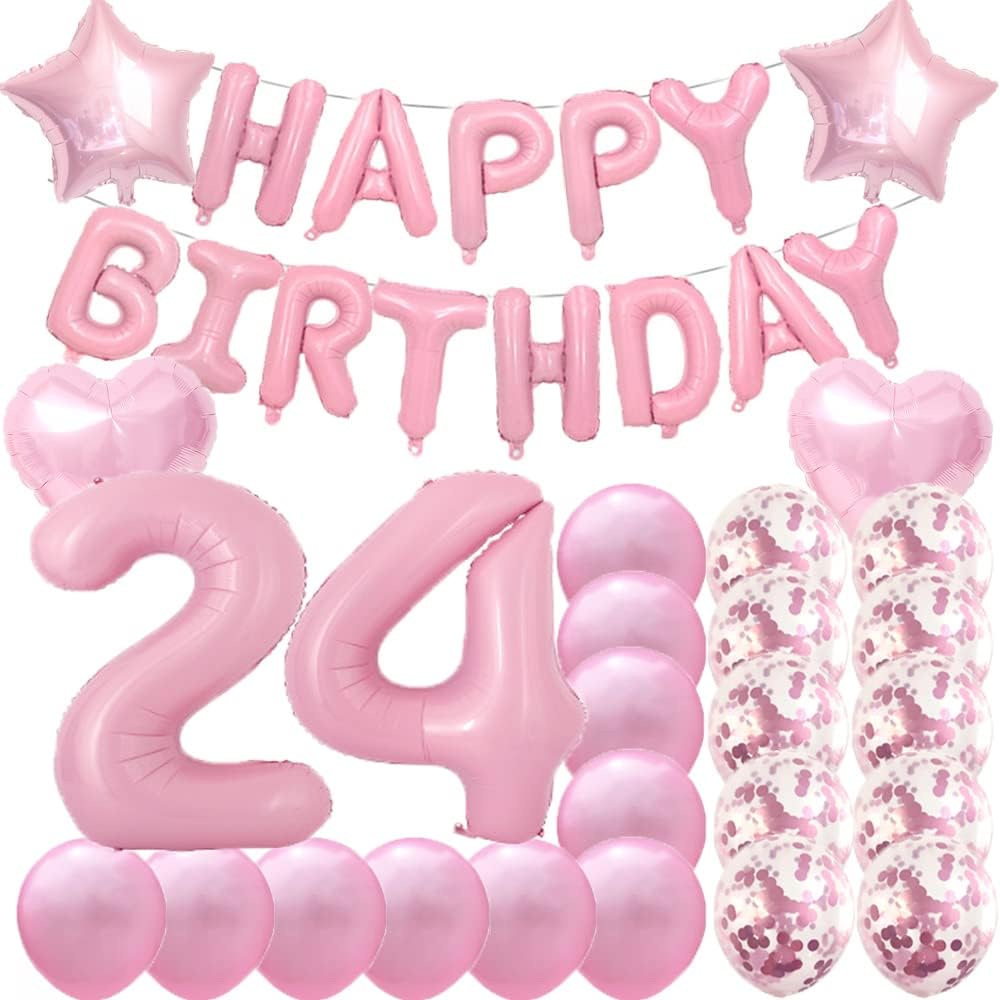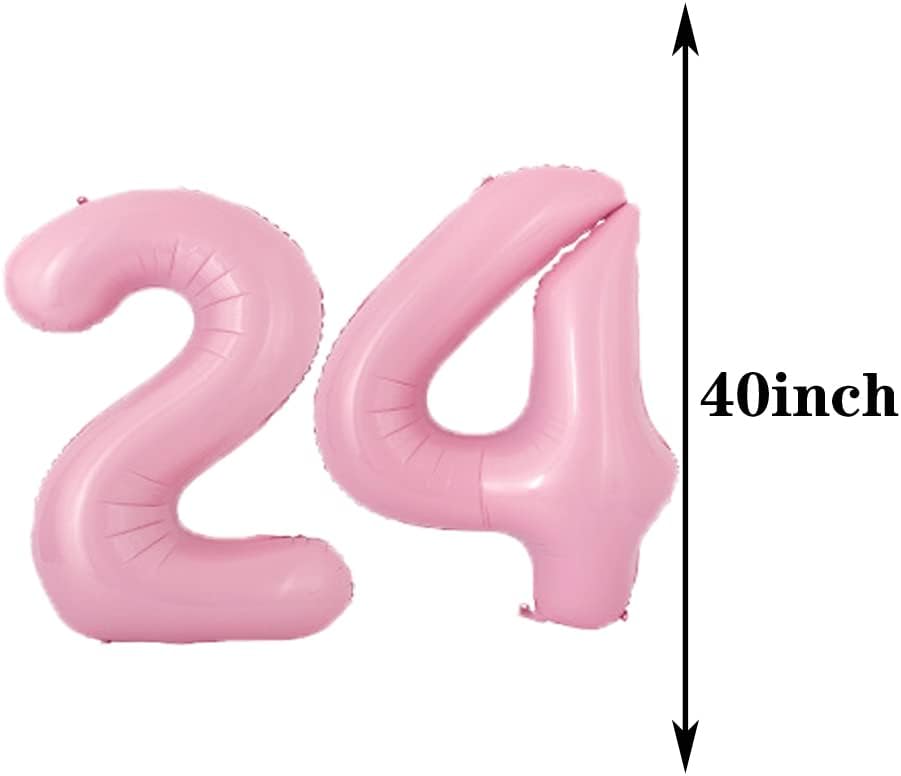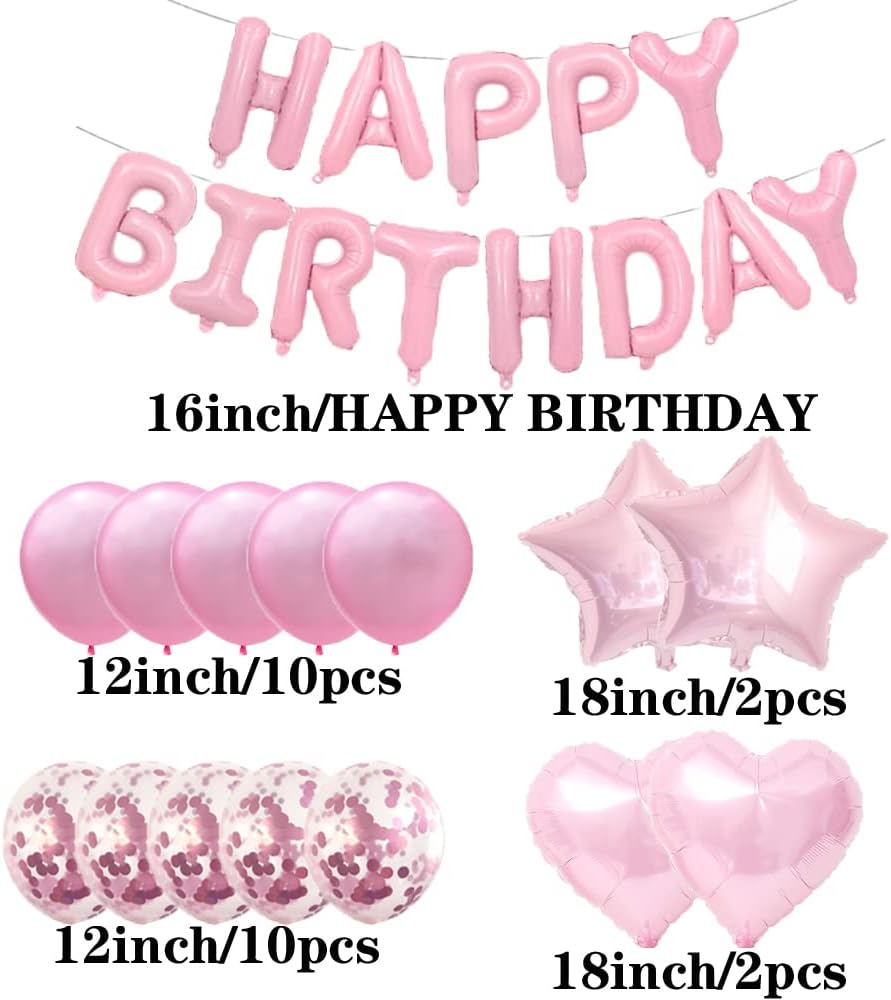
Sweet 24th Birthday Decorations Party Supplies,Pink Number 24 Balloons,24th Foil Mylar Balloons Latex Balloon Decoration,Great 24th Birthday Gifts for Girls,Women,Men,Photo Props
Category: Toys & Games
Sweet 24th Birthday Decorations Party Supplies,Pink Number 24 Balloons,24th Foil Mylar Balloons Latex Balloon Decoration,Great 24th Birthday Gifts for Girls,Women,Men,Photo Props These pink foil number balloon is perfect way to make a statement and a great addition to your birthday decorations, anniversary party or any celebrations at your home or office.Pink balloons number 2 and 4 are perfect focal décor on your gift table or even on your buffet area. Since its helium supported you may opt to tie string on the numbers and latex balloon then, let it float which will serve as a fab centerpiece. You may also hang it on the wall as backdrop or let the number sit on the table leaning on the wall. This isn’t just suitable for birthday party. It’s an ideal embellishment even for couples celebrating their 24th anniversary or organizations, schools, and businesses cheering for its 24th foundation day. Material: Mylar foil balloons, with premium material for durable and reusable use Color: Pink(Girl's favorite color) Package includes: 16 inch "HAPPY BIRTHDAY DAY" banner balloons 40 Inch pink foil balloons "24" set 2pcs 18 inch mylar loving heart balloons 2pcs 18 inch mylar star balloons 10pcs latex balloon 10pcs confetti balloons Seller Warranty: We offer 30 days return without any reason, 90 days replacement if there is any quality problem about the product and lifetime warranty.We will do our best to provide the best pre-sales and after-sales services.
Features: Sweet 24th Birthday Decorations : Happy birthday! Congratulations on your arriving birthday!These Large number 24 pink balloons bundle will complete your colorful birthday party supplies | Sweet 24th Party Supplies:24th birthday decorations with confetti balloons can be reused several times and easliy deocrate, birthday set is perfect for 24th birthday celebration. Mylar balloons have self-sealing valve for easy inflation and deflation. It is meant to be reused | High Quality Number 24 Balloons :These party supplies balloons are great pretty in color and they are hard to burst with the premium material ,stay afloat for long . The beautiful high quality 24th birthday balloons set | Inflation Instructions: Inflate with helium or air. Wipe the inflated balloon with paper, wool, or carpet so that the confetti can hold the balloon tightly.If you use air, they will not float(PLEASE USE HIGH QUALITY HELIUM TO FILL YOUR CONFETTI BALLOONS) | Package Includes: 40 Inch pink foil balloons "24" set, 16 inch "HAPPY BIRTHDAY" banner balloons,2pcs 18 inch mylar loving heart balloons,2pcs 18 inch mylar star balloons,10 pcs confetti balloons and 10pcs pink latex balloon